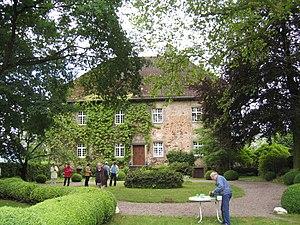
Manoir Stockhausen à Lübbecke, arrondissement de Minden-Lübbecke, Rhénanie-du-Nord-Westphalie, Allemagne. العربية